Convair XF-92

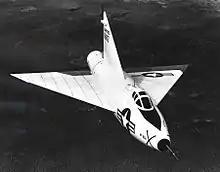
Convair XF-92A in flight with bare metal scheme

In April 1948 the XF-92A was shipped to Muroc Dry Lake (later to become Edwards AFB). Early tests were limited to taxiing, although a short hop was made on 9 June 1948. The XF-92A's first flight was on 18 September 1948 with Convair test pilot Ellis D. "Sam" Shannon at the controls. On 21 December 1948 Bill Martin began testing the aircraft for the company. After 47 flights totaling 20 hours and 33 minutes, the aircraft was turned over to the USAAF on 26 August 1949, with the testing being assigned to Frank Everest and Chuck Yeager.